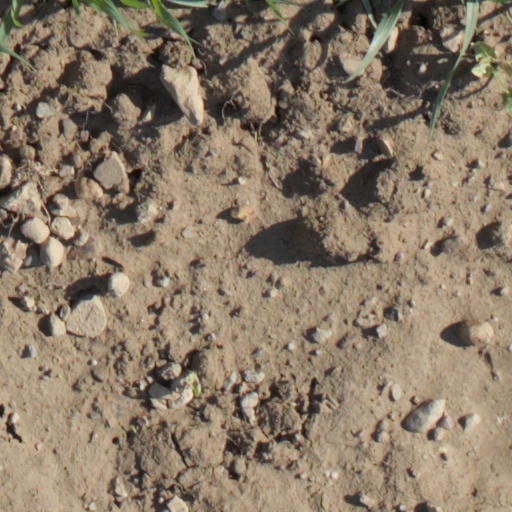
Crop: wheat